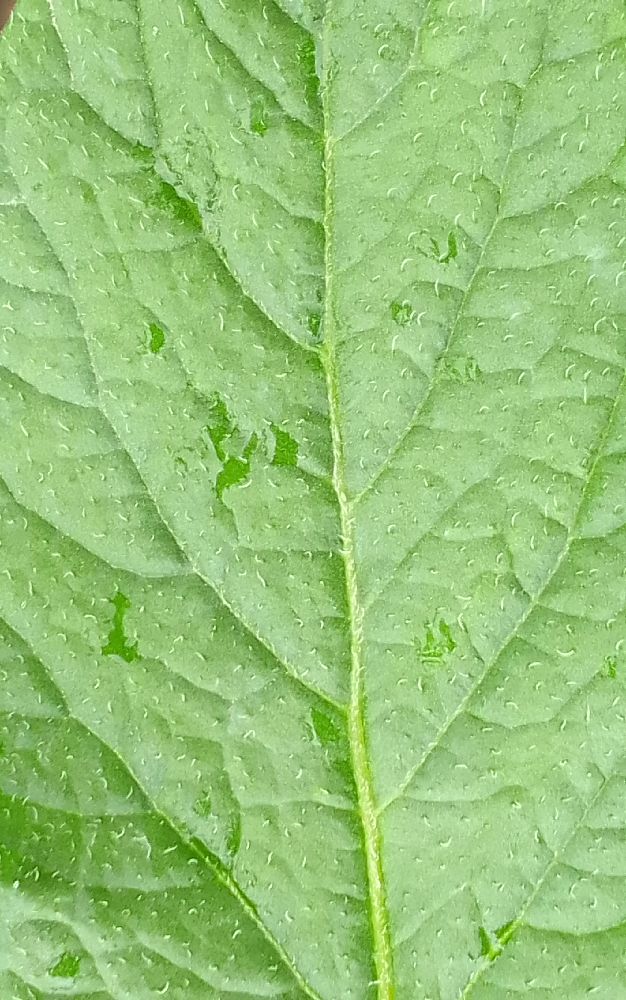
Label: Healthy